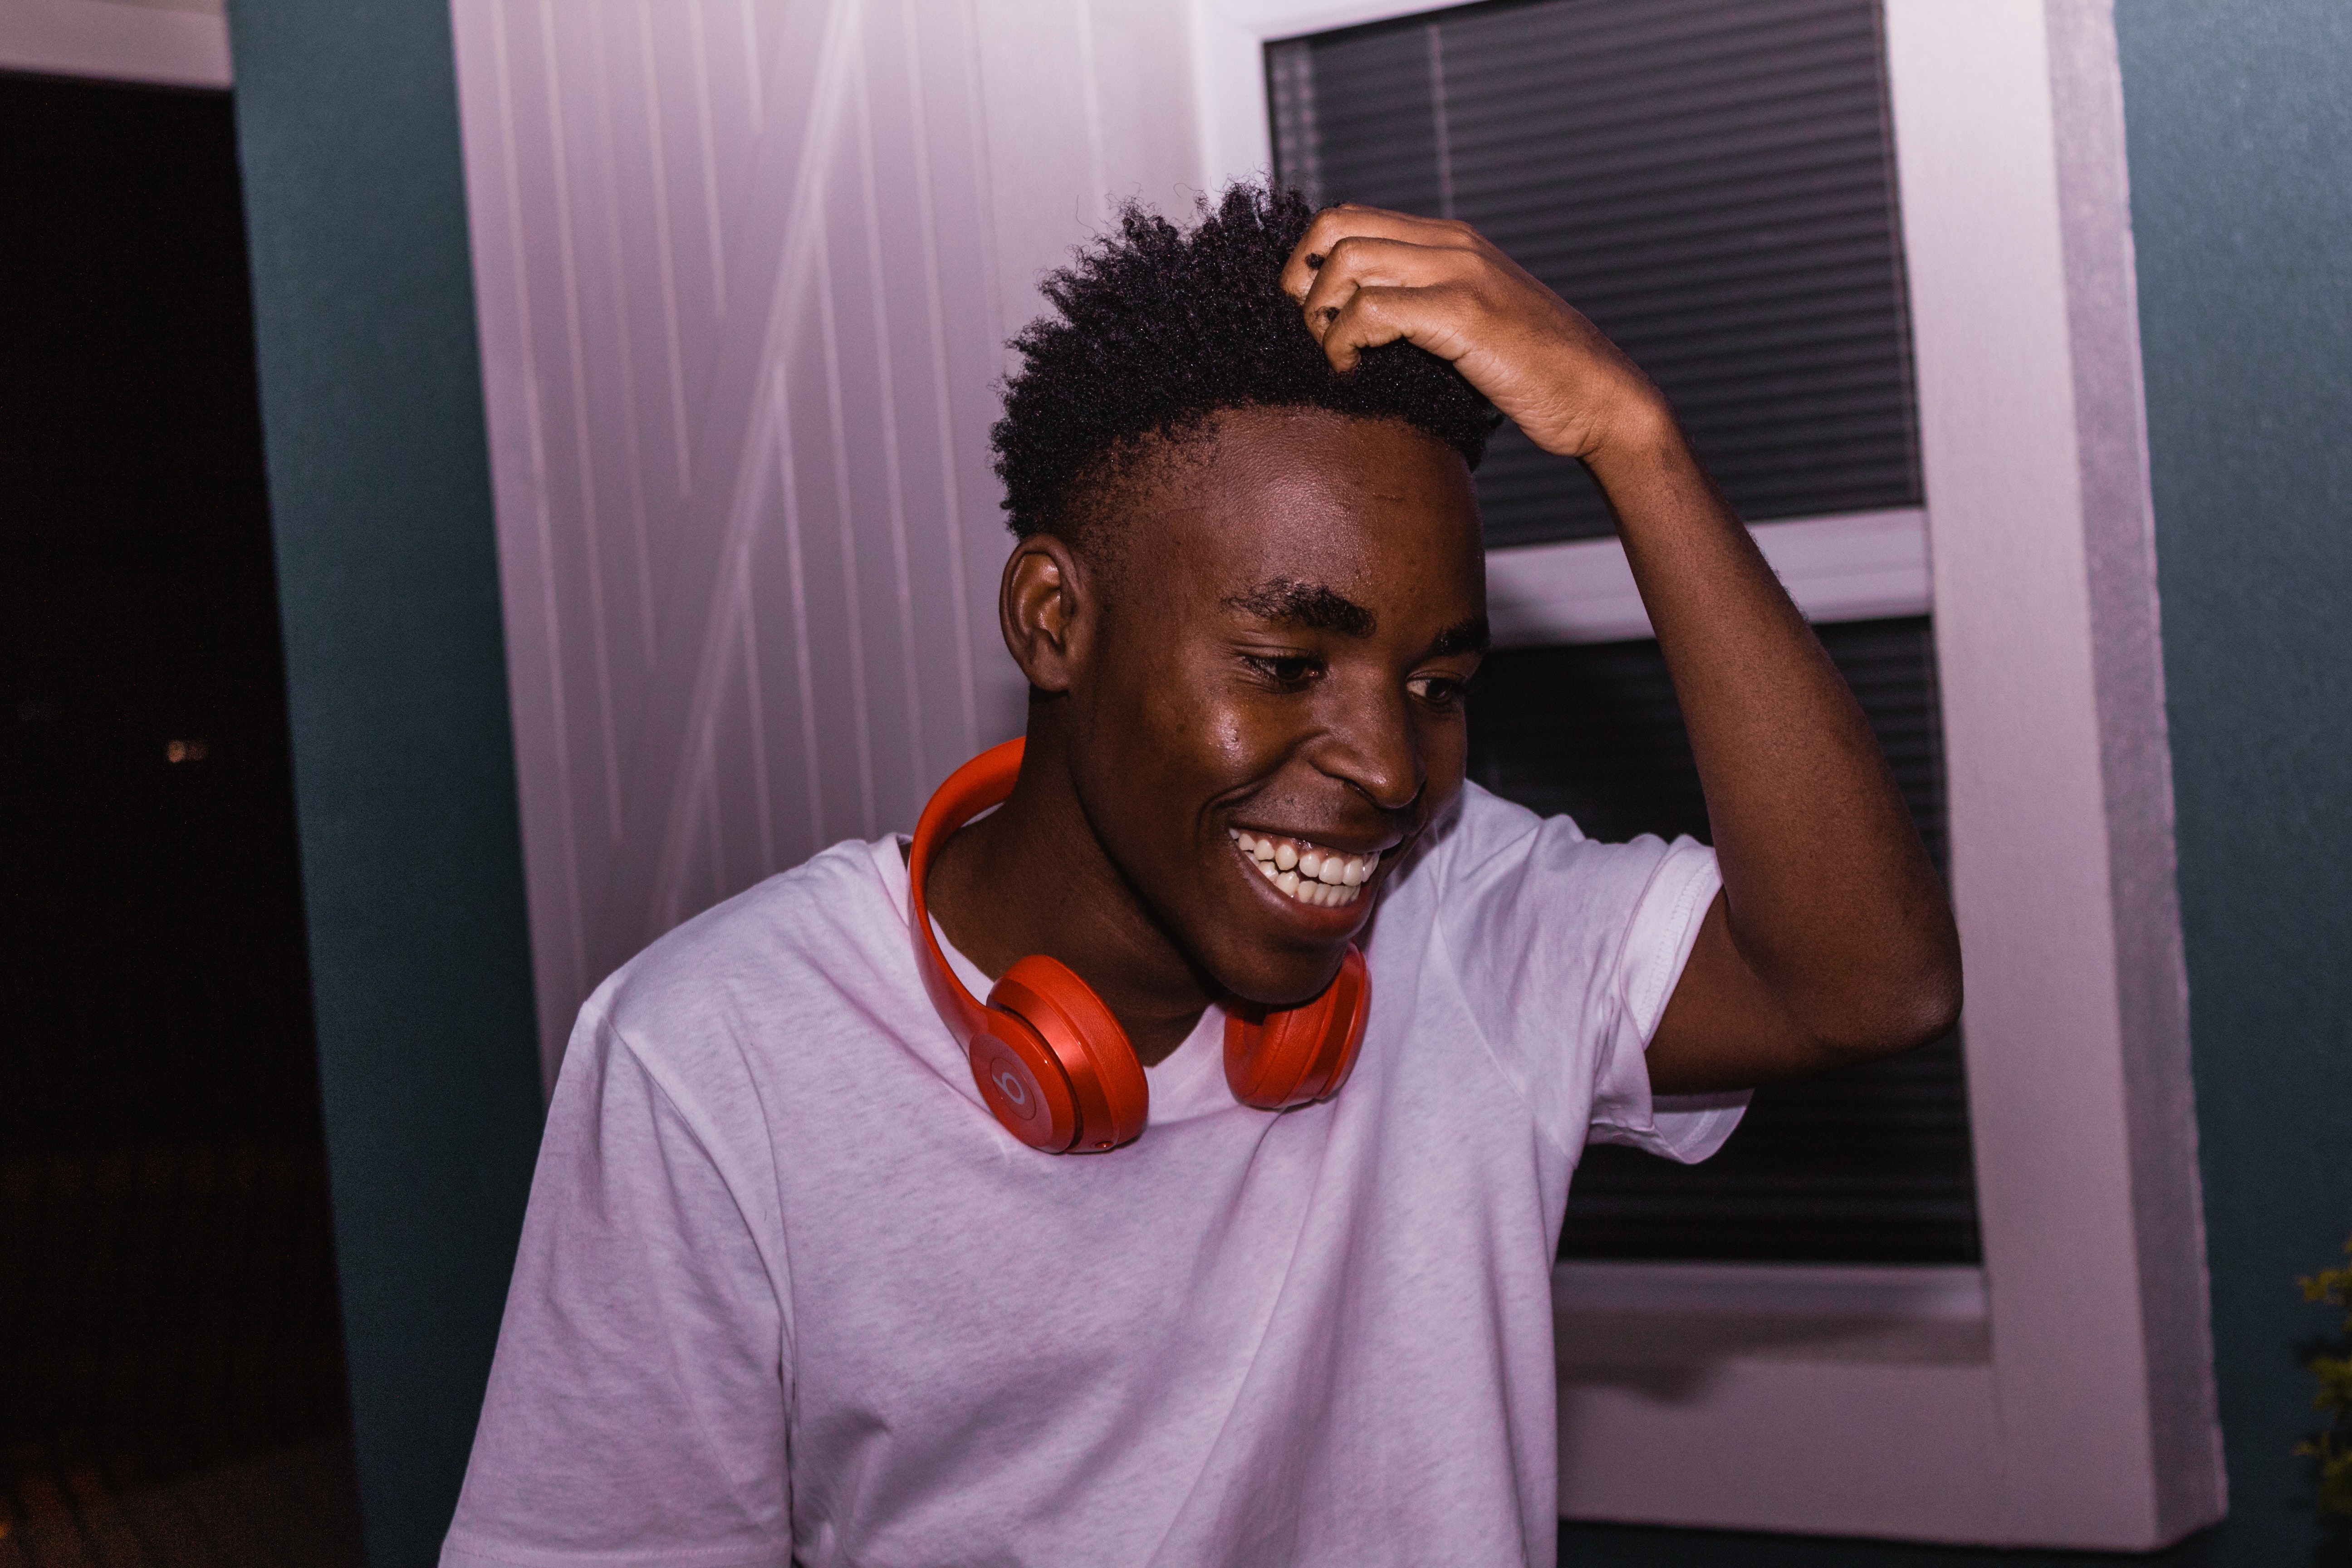
hair, hairstyle, forehead, fun, smile